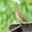
Label: bird